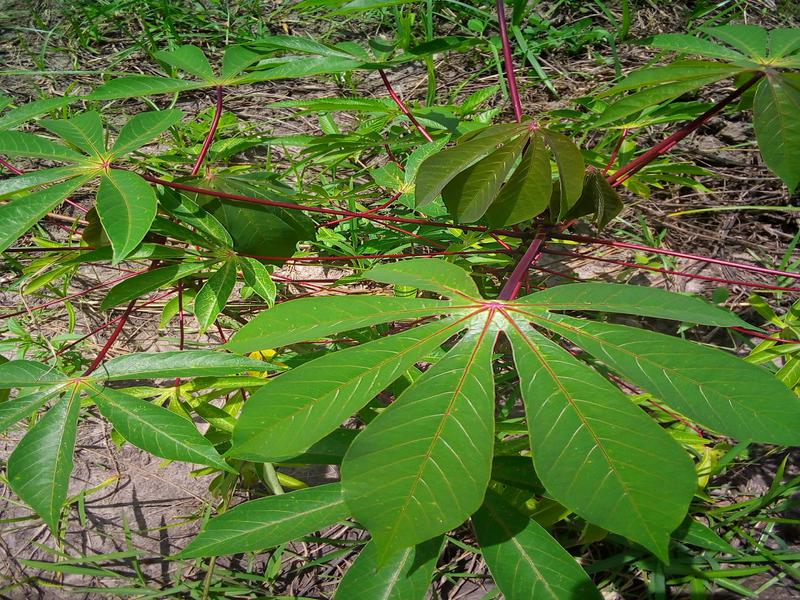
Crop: cassava
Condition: healthy